Chief Zee

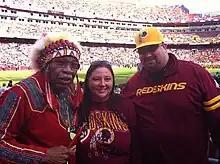
Zee (left) with fans in 2011

In his later years, Williams lived on Social Security and had difficulty walking. Daniel Snyder, the former owner of the Redskins, purchased the scooter that he used. Williams also faced eviction due to not being able to keep up with his rent, but several fans used a GoFundMe campaign to raise enough to pay both back rent and enough ahead that the situation would not arise again.